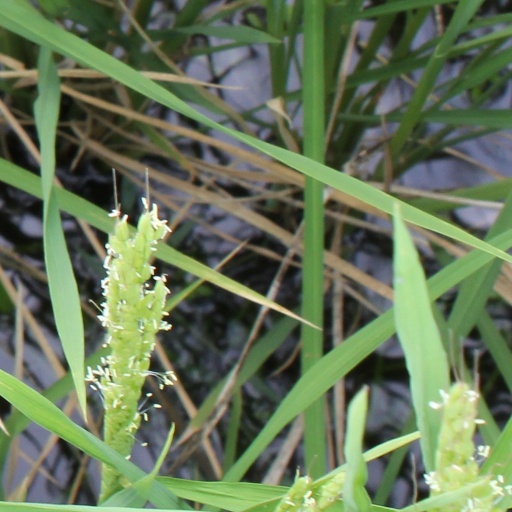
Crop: rice